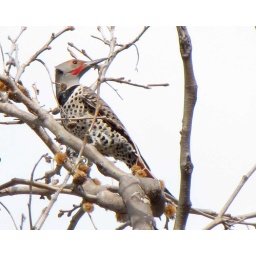
This Flicker was sitting near the top of a tree in front of the Tecolote Nature Center, in San Diego, California.